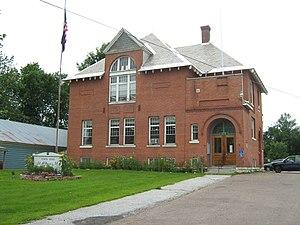
Saint Albans est une municipalité rurale du comté de Franklin dans l'État du Vermont aux États-Unis. La municipalité rurale comptait 5 086 habitants en 2000. Saint Albans se trouve sur la rive est du lac Champlain et se compose surtout de terres agricoles à travers des collines vallonnées. Saint Albans entoure totalement la ville de Saint Albans, qui forme une entité administrative indépendante.